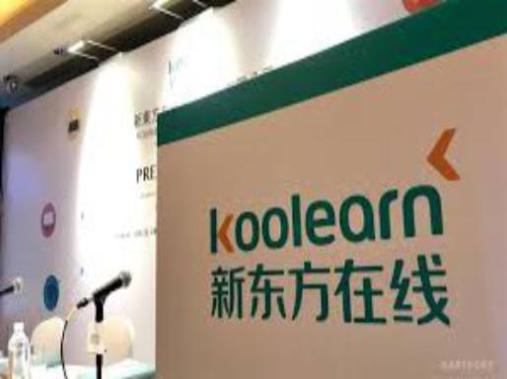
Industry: Others